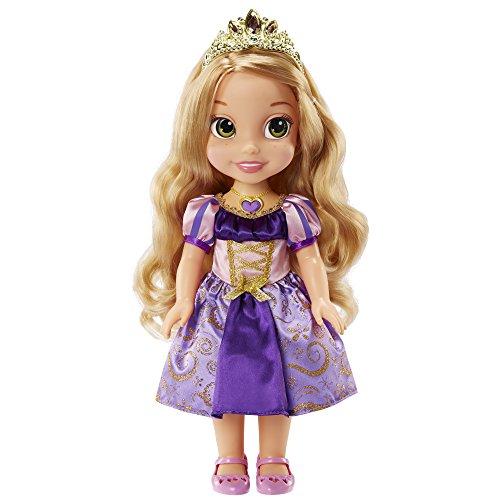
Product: Disney Princess Rapunzel Doll Disney's Tangled Princess Sing & Shimmer Toddler Doll, Rapunzel Sings “I See The Light” When You Press Her Jeweled Necklace [Amazon Exclusive]
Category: Toys & Games | Dolls & Accessories | Dolls
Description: Princess Rapunzel sings "I see the light" When you press her jeweled necklace.
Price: $29.99
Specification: ProductDimensions:6.8x5.5x14inches|ItemWeight:1.5pounds|ShippingWeight:1.5pounds(Viewshippingratesandpolicies)|ASIN:B07D9ZP1YC|Itemmodelnumber:97261|Manufacturerrecommendedage:36months-6years|Batteries:2AAAbatteriesrequired.(included)